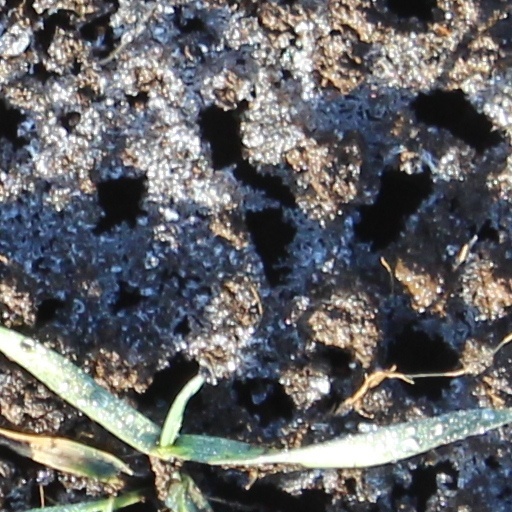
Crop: wheat